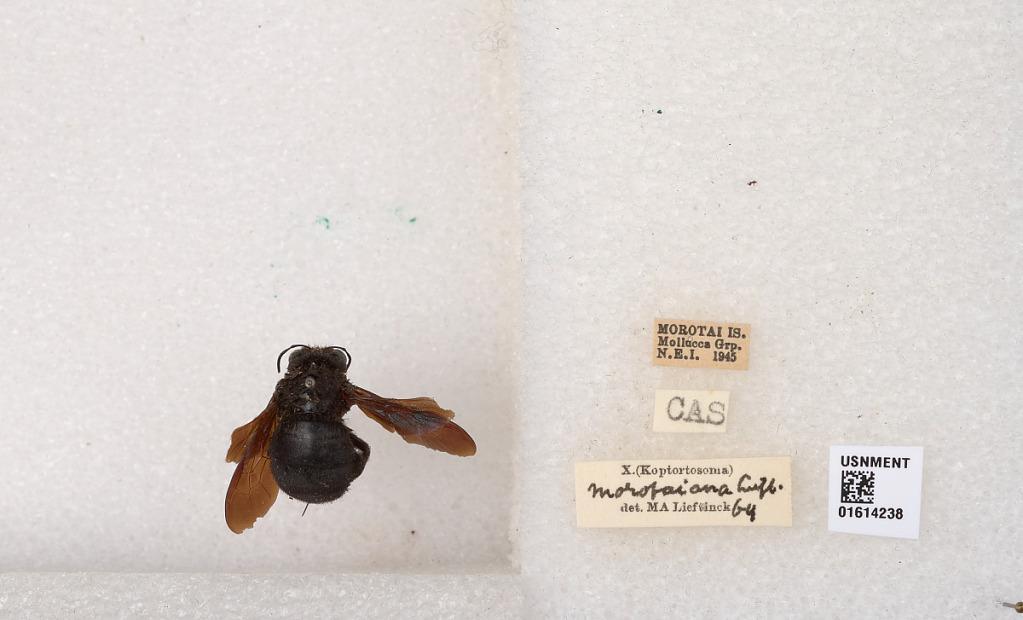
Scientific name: Xylocopa (Koptortosoma) morotaiana Lieftnick
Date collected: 1945-1-1
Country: Indonesia
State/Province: North Maluku
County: Morotai Island Regency
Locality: Morotai Island
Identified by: Lieftinck, M.